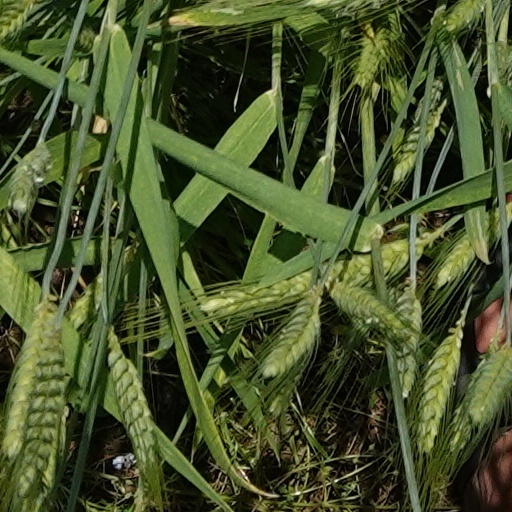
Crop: wheat